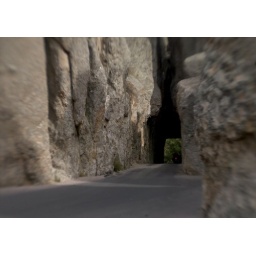
tunnel through the rock along needles highway at custer state park in the black hills